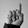
ASL letter: D